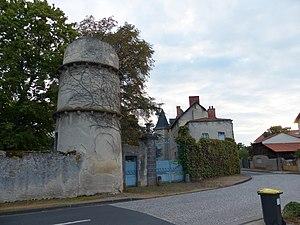
Varennes-sur-Morge (Puy-de-Dôme). Château de Varennes.
François Martin Valentin Simmer, né le 7 août 1776 à Rodemack, mort le 30 juillet 1847 à Clermont-Ferrand, est un général français de la Révolution et de l’Empire.
Varennes-sur-Morge est une commune française, située dans le département du Puy-de-Dôme en région d'Auvergne-Rhône-Alpes. Elle fait partie de l'aire urbaine de Clermont-Ferrand.